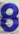
Number: 8